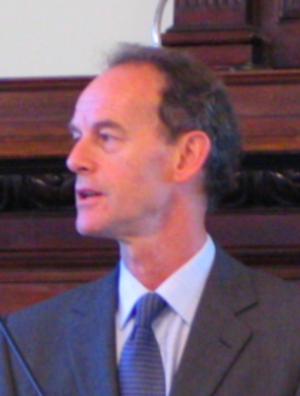
Peter Simons, FBA, est professeur de philosophie à Trinity College Dublin. Il a fait ses études à l'Université de Manchester, et a tenu des postes d'enseignant à l'Université de Bolton, à l'Université de Salzbourg, où il est Professeur Honoraire de Philosophie, et à l'Université de Leeds.